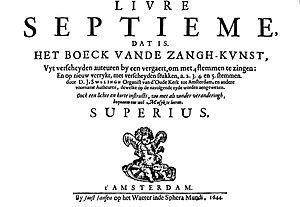
Dirck Janszoon Sweelinck, baptisé à Amsterdam le 26 mai 1591 et mort le 16 septembre 1652 dans la même ville, est un organiste et compositeur néerlandais, connu pour ses improvisations.